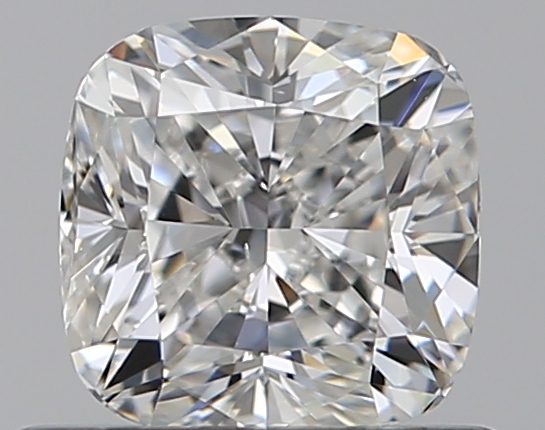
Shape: cushion
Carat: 0.56
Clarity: VS1
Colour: G
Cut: EX
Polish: EX
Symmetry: VG
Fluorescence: F
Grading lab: GIA
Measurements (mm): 4.65 x 4.64 x 3.14